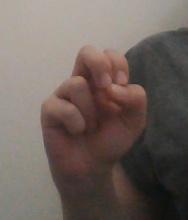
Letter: gaaf